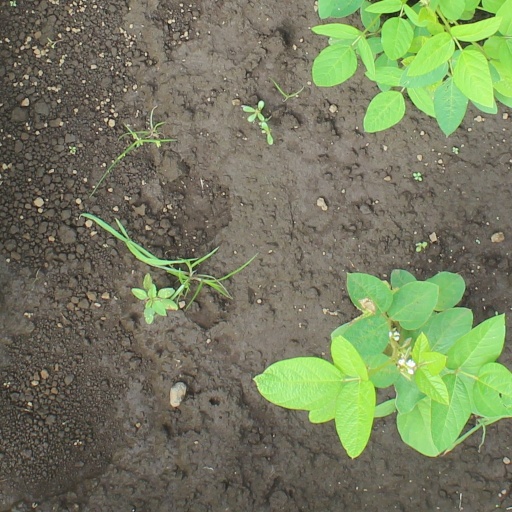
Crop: soybean